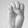
ASL letter: E